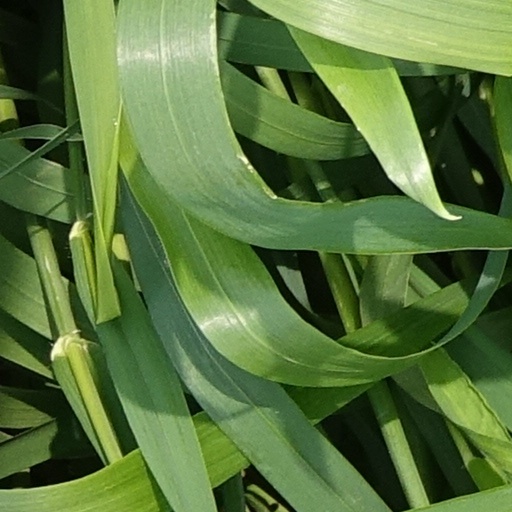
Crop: wheat